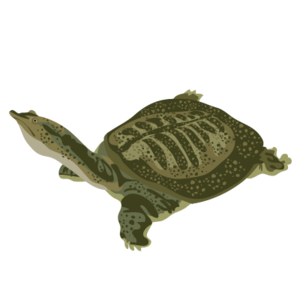
Les Tortues, ou Chéloniens, forment un ordre de reptiles dont la caractéristique est d'avoir une carapace. Il existe actuellement 343 espèces recensées possédant des caractéristiques diverses, mais toutes se distinguent des autres reptiles par une carapace qui est constituée d'un plastron au niveau du ventre et d'une dossière sur le dessus, reliés par deux ponts sur les côtés du corps. On les sépare traditionnellement en trois groupes : les tortues terrestres, les tortues aquatiques, ou tortues dulçaquicoles, et les tortues marines.